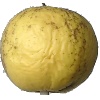
Label: golden_apple